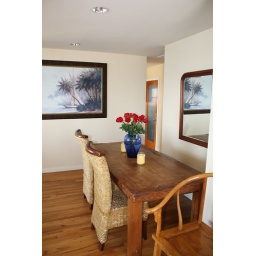
Dining room in the beach house with fresh flowers.